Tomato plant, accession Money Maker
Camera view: horizontal (90 deg, fisheye); turntable rotation: 0 degrees
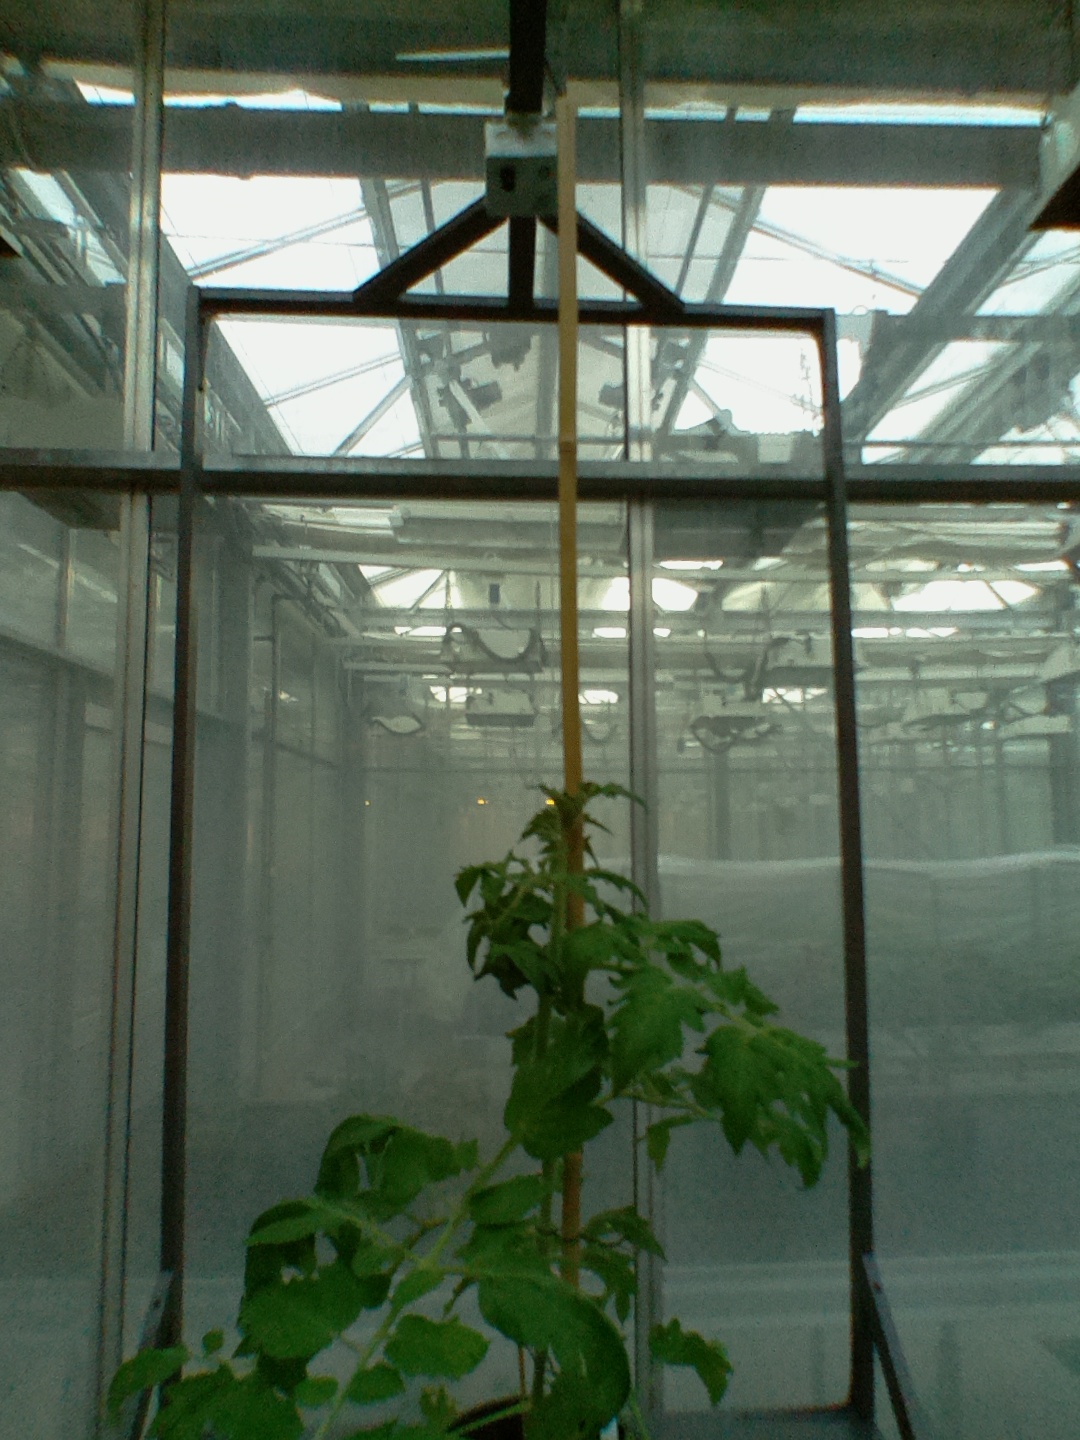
BBCH growth stage 52: 2 inflorescences visible